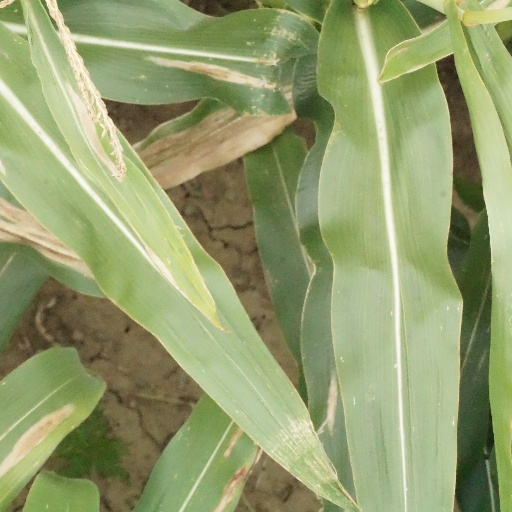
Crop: maize; corn